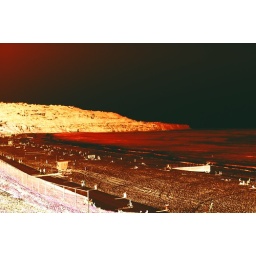
beach by brad's house